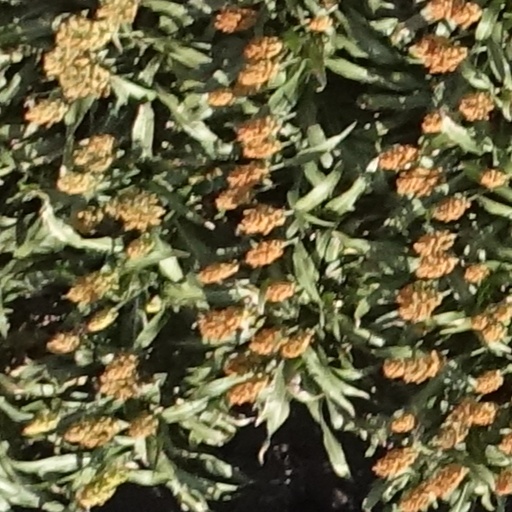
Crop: sorghum